Gallium acetate

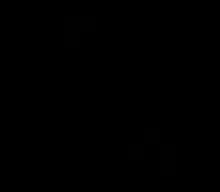
The depiction of one of the bonding anions in gallium acetate.

Gallium acetate is a salt composed of a gallium atom trication and three acetate groups as anions where gallium exhibits the +3 oxidation state. It has a chemical formula of Ga(CHCOO) although it can be informally referred to as GaAc because Ac is an informal symbol for acetate. Gallium is moderately water-soluble and decomposes to gallium oxide when heated to around 70 °C. Gallium acetate, like other acetate compounds, is a good precursor to ultra-pure compounds, catalysts and nanoscale materials. Gallium acetate is being considered as a substitute in de-icing compounds like calcium chloride and magnesium chloride.